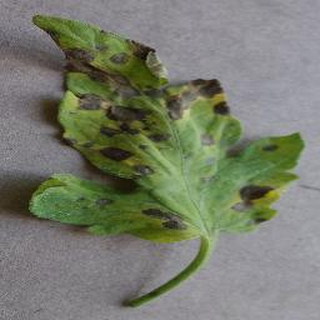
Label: tomato_early_blight